Tampolli RTA-2001

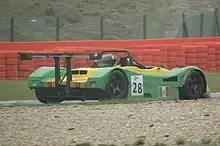
Tampolli RTA-2001

The Tampolli RTA-2001 is a sports prototype race car, designed, developed, and built by Italian manufacturer , for sports car racing, conforming to the FIA's LMP675/SR2 class, produced between 2001 and 2003.